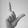
ASL letter: L